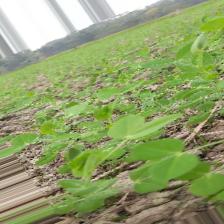
Label: Normal